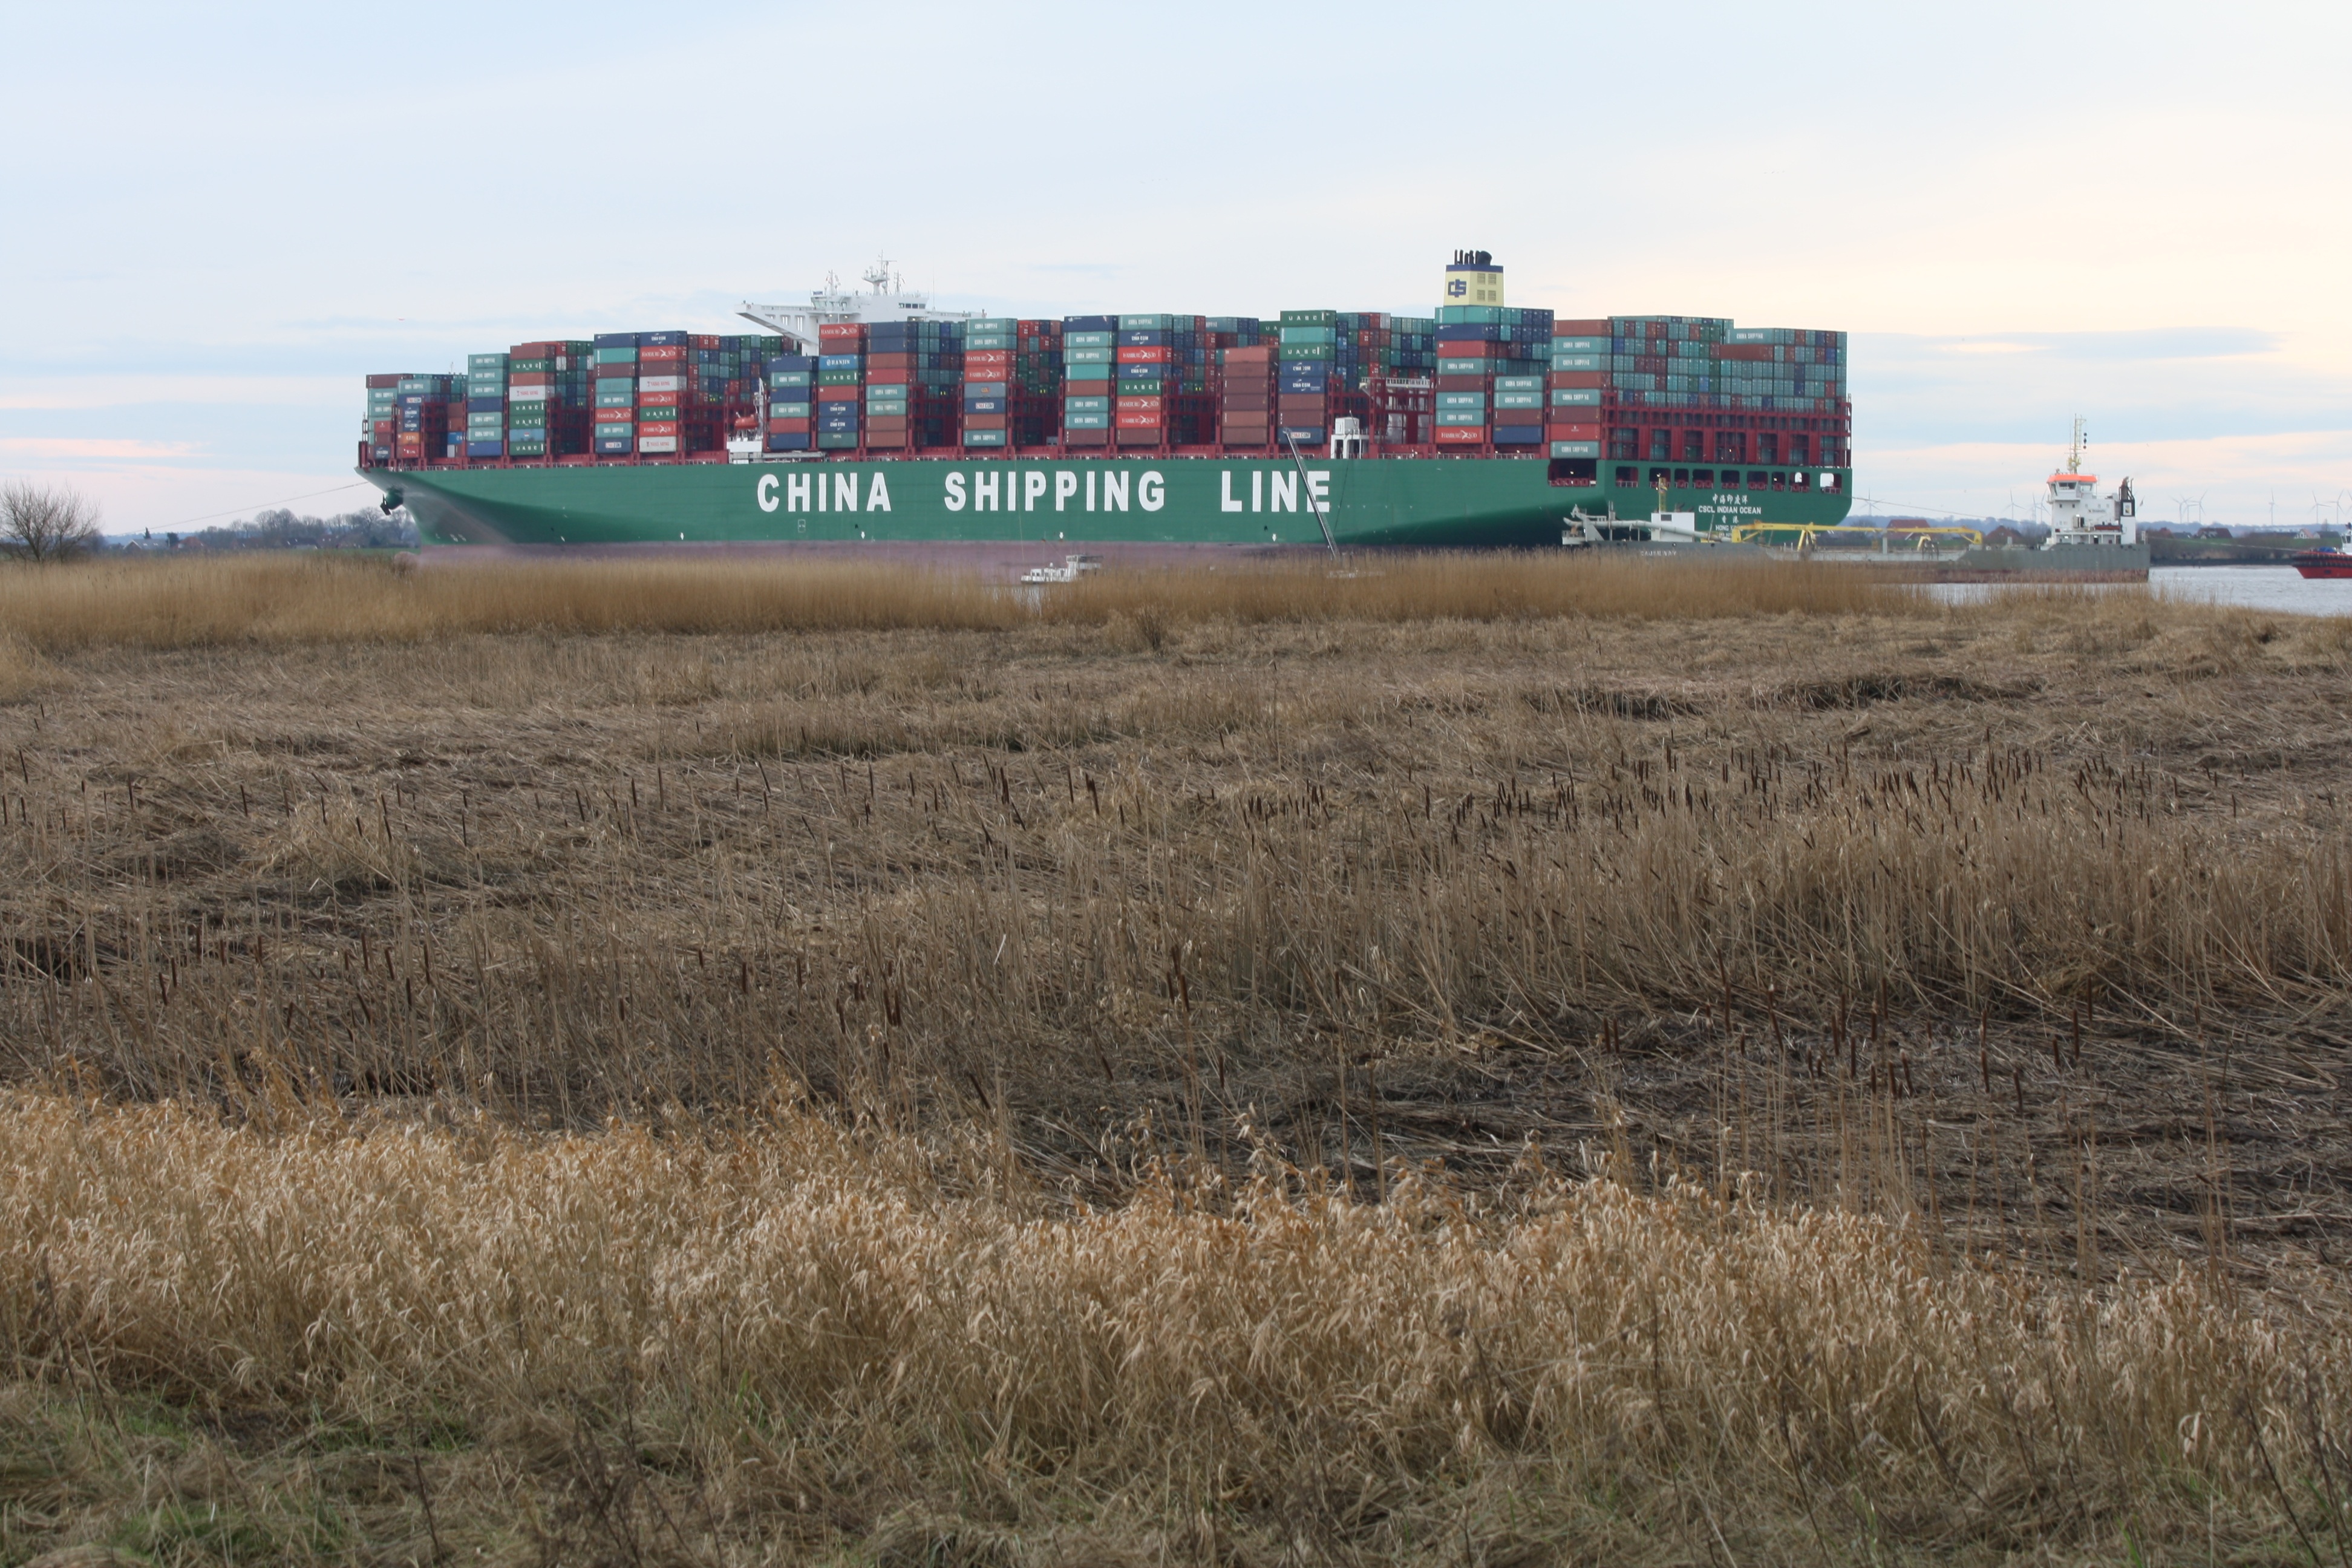
landscape, sea, coast, prairie, tanker, transport, vehicle, waterway, container, watercraft, ecosystem, elbe, container ship, indian ocean, dredger, general average